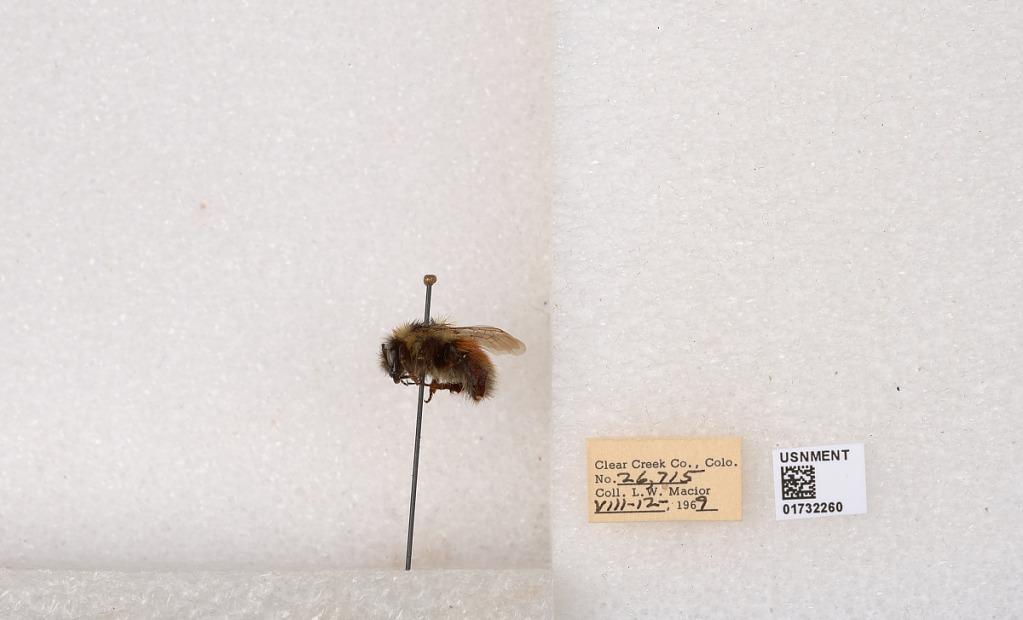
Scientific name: Bombus (Pyrobombus) sylvicola Kirby
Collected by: L. Macior
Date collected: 1969-8-12
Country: United States
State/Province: Colorado
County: Clear Creek
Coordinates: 39.7006, -105.694